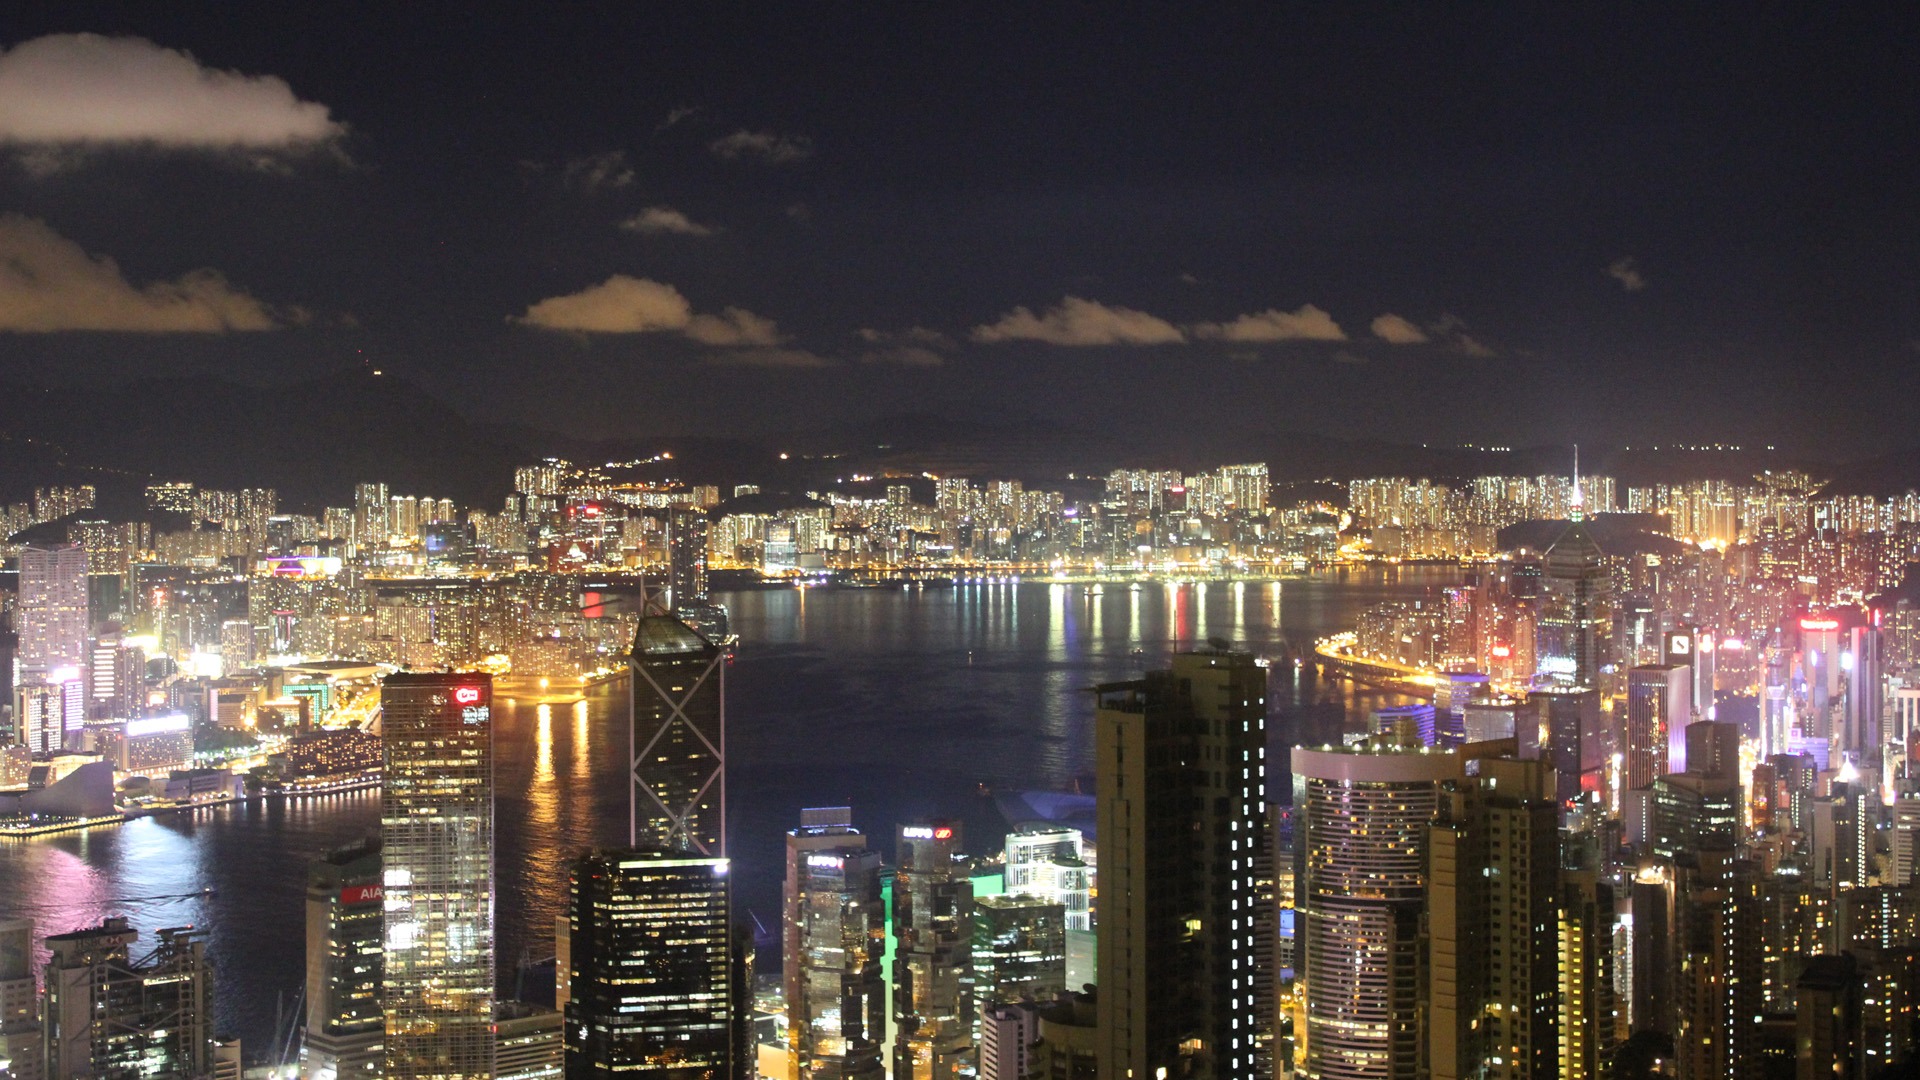
water, sky, skyline, night, building, city, skyscraper, urban, cityscape, downtown, coastline, asian, evening, reflection, asia, landmark, business, metropolitan, tower block, futuristic, hong kong, lights, buildings, tourist attraction, hongkong, china, financial, metropolis, finance, urban area, computer wallpaper, metropolitan area